Lincoln Boyhood National Memorial

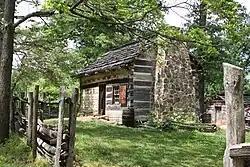
Lincoln Farm (replica)

Lincoln Boyhood National Memorial is a United States presidential memorial and a National Historic Landmark District in Lincoln City, Indiana. It preserves the farm site where Abraham Lincoln lived with his family from 1816 to 1830. During that time, he grew from a 7-year-old boy to a 21-year-old man. His mother, Nancy Hanks Lincoln, and at least 27 other settlers were buried here in the Pioneer Cemetery. His sister Sarah Lincoln Grigsby was buried in the nearby Little Pigeon Baptist Church cemetery, across the highway at Lincoln State Park.